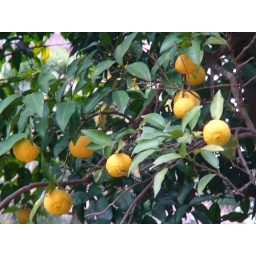
A Lemon tree in Mito beach in Miura Peninsula, Kanagawa